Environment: real
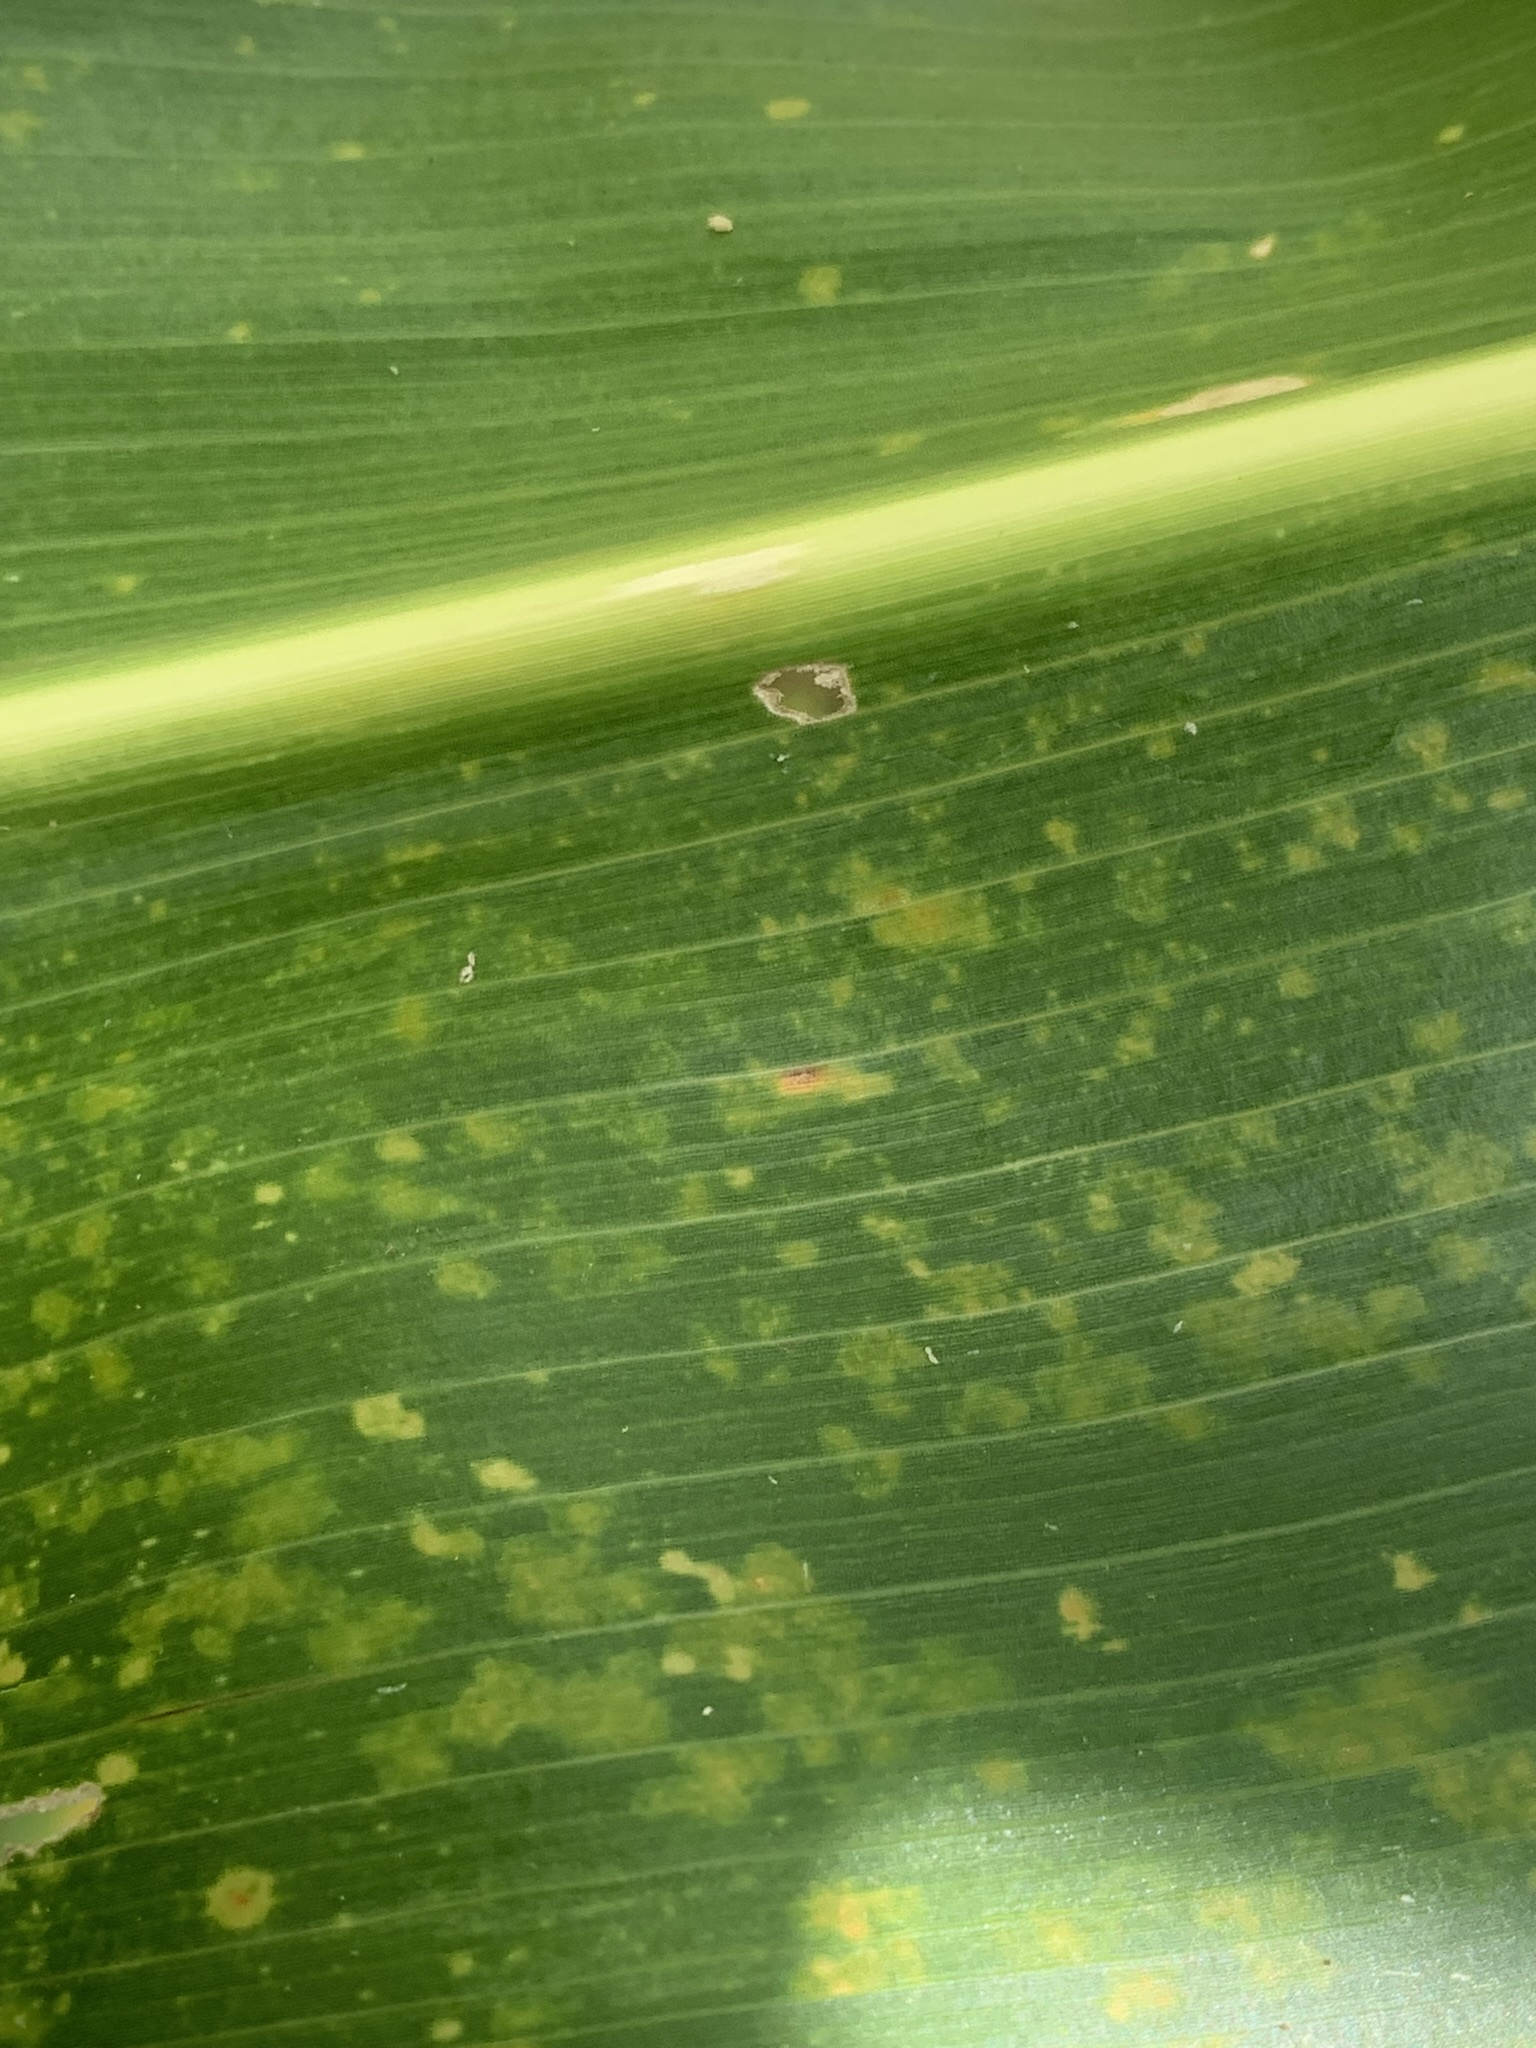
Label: lethal_necrosis